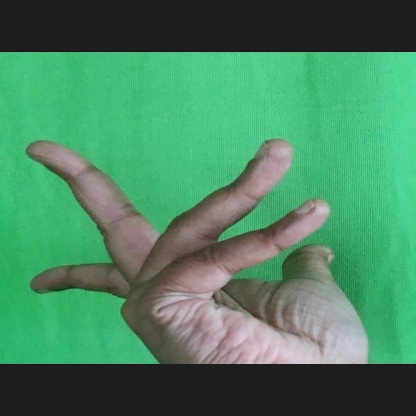
Mudra: Alapadmam